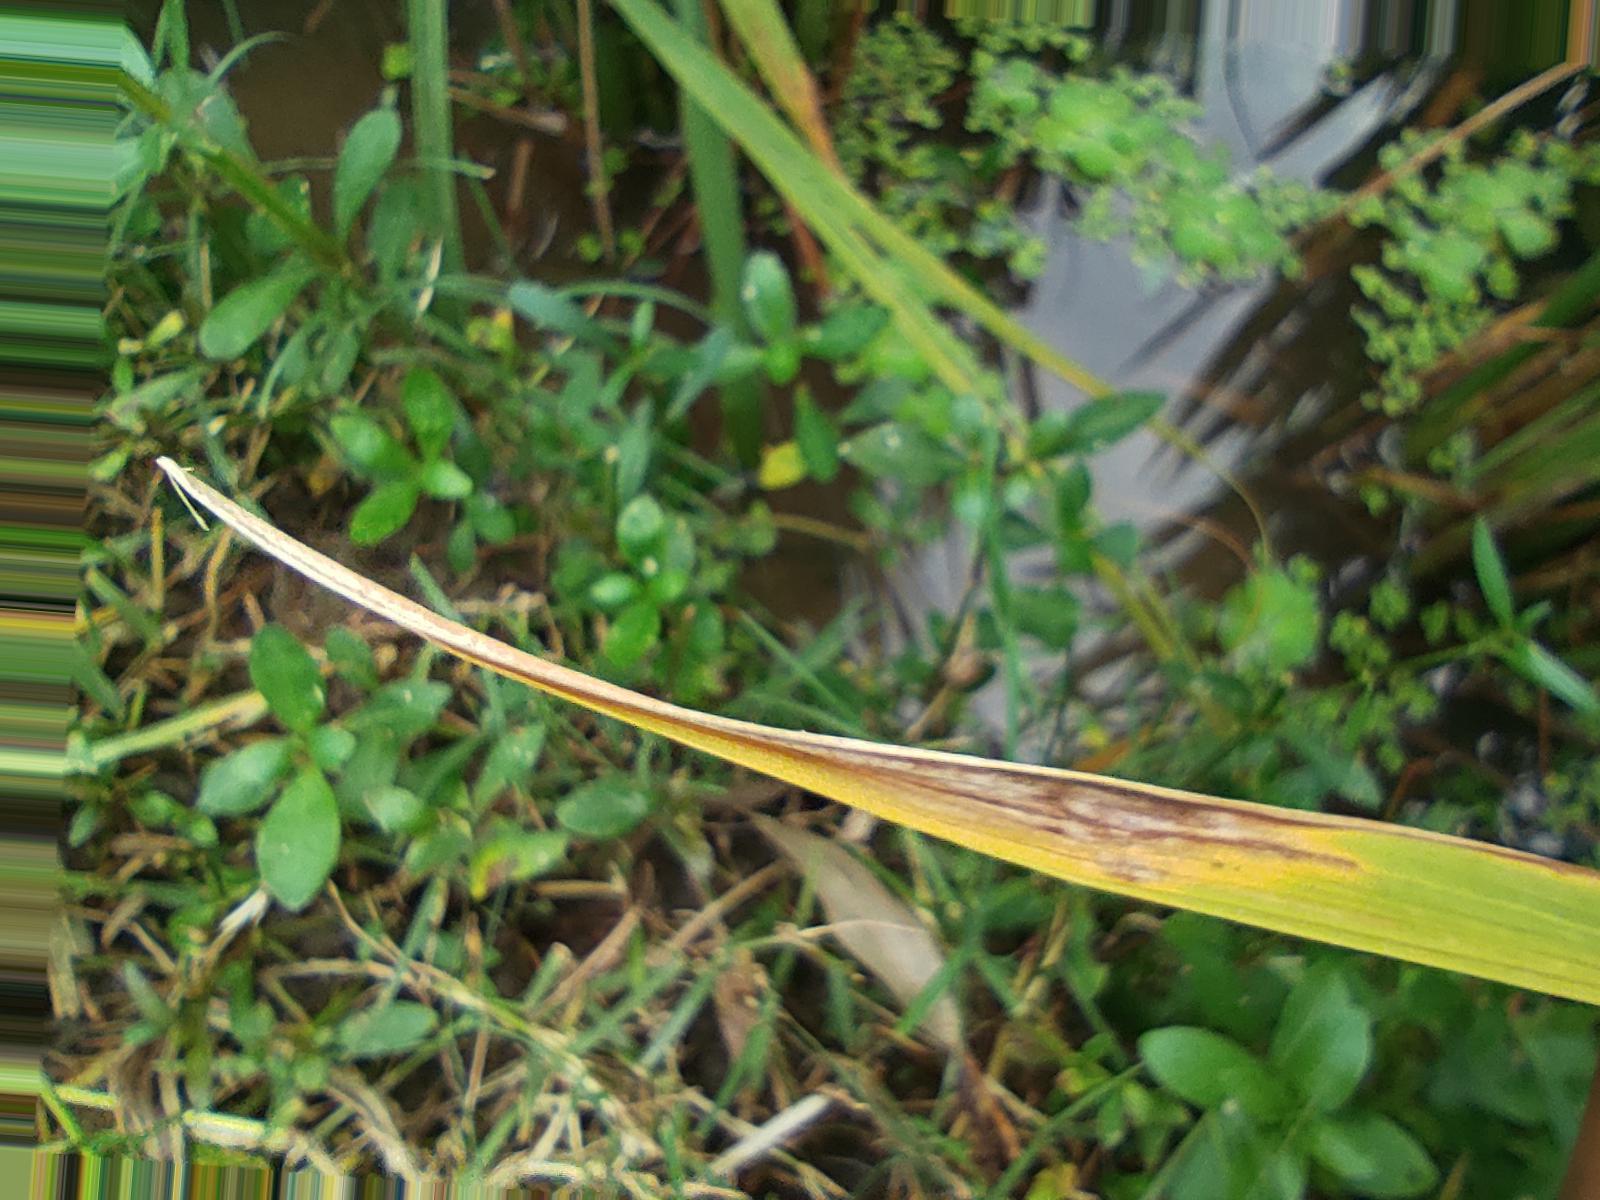
Nhãn: Bệnh Cháy lá ( Leaf scald )